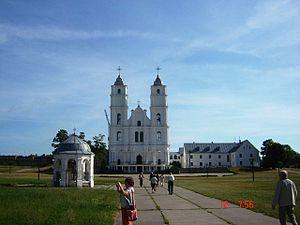
Aglona est une localité située dans le Latgale en Lettonie orientale, à 40 km de Daugavpils et à 250 km de Riga. C'est la centre administratif de la paroisse d'Aglona et de la municipalité d'Aglona.